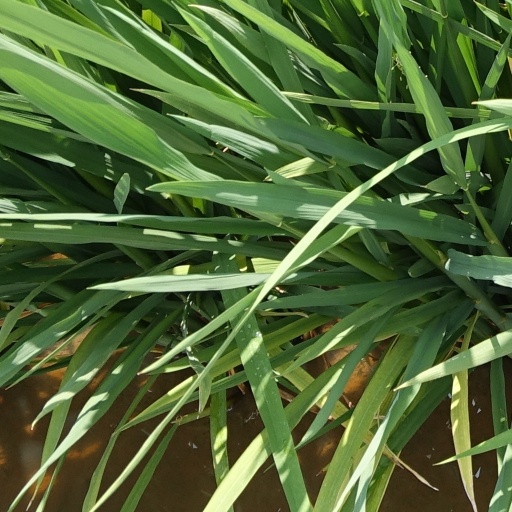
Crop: rice